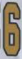
Number: 6